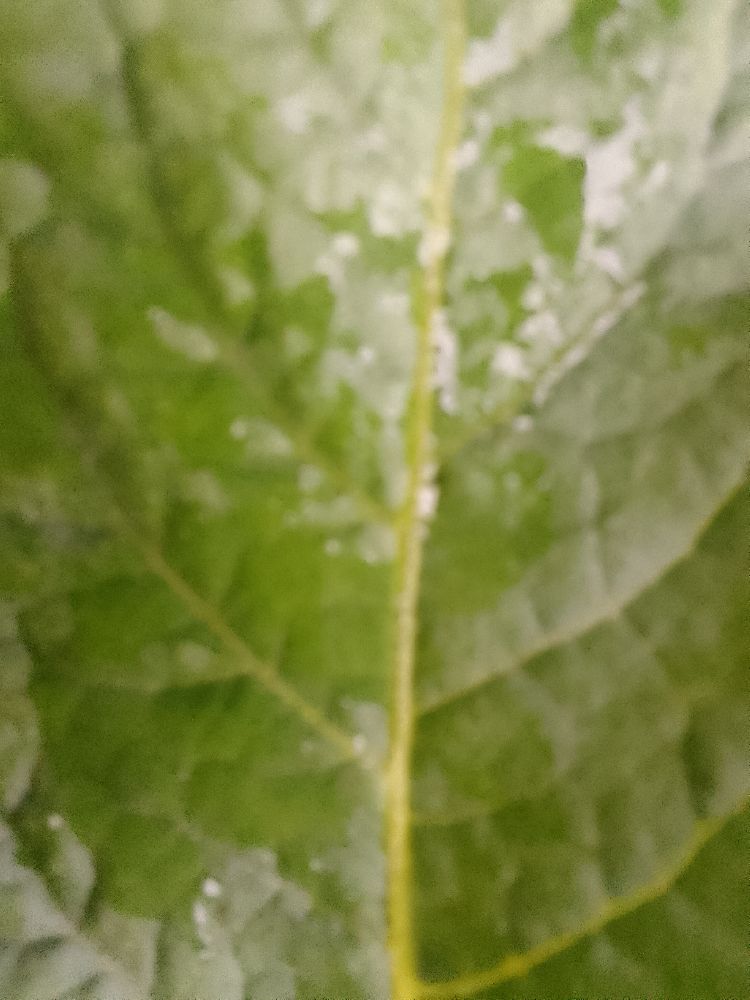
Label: Healthy